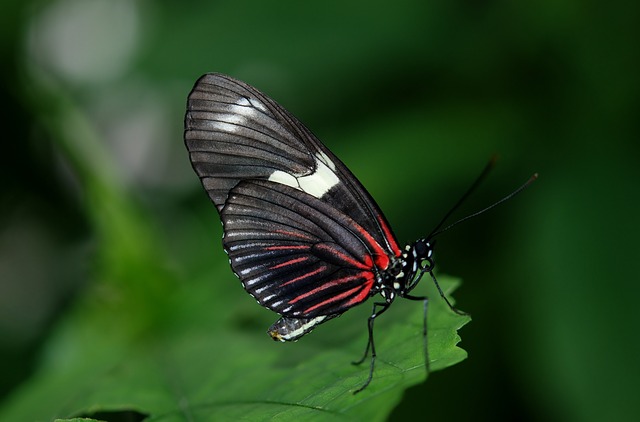
Label: butterfly